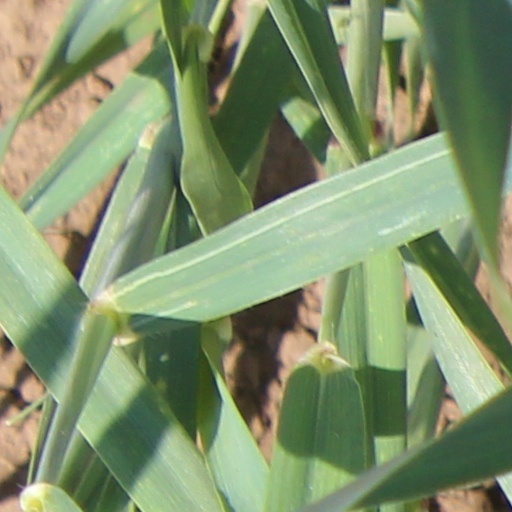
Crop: wheat